Champagne Brimoncourt

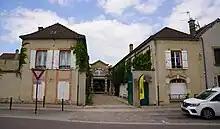

The company was founded by Alexandre Cornot and has agreements with grape producers. It is based in Aÿ, the centre of the Champagne region, where it occupies of space in 18th- and 19th-century buildings and gardens, in part constructed by the Eiffel company and classified as part of the industrial heritage of the region.